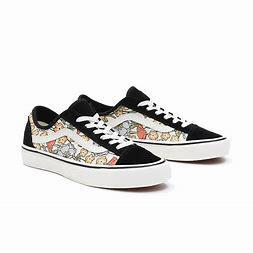
Brand: Vans
Model: Style 36